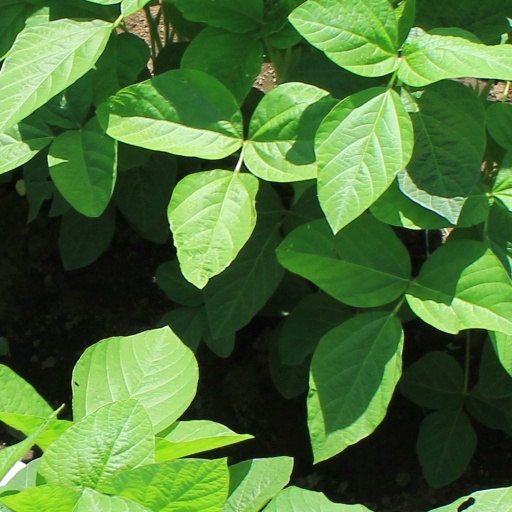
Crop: soybean